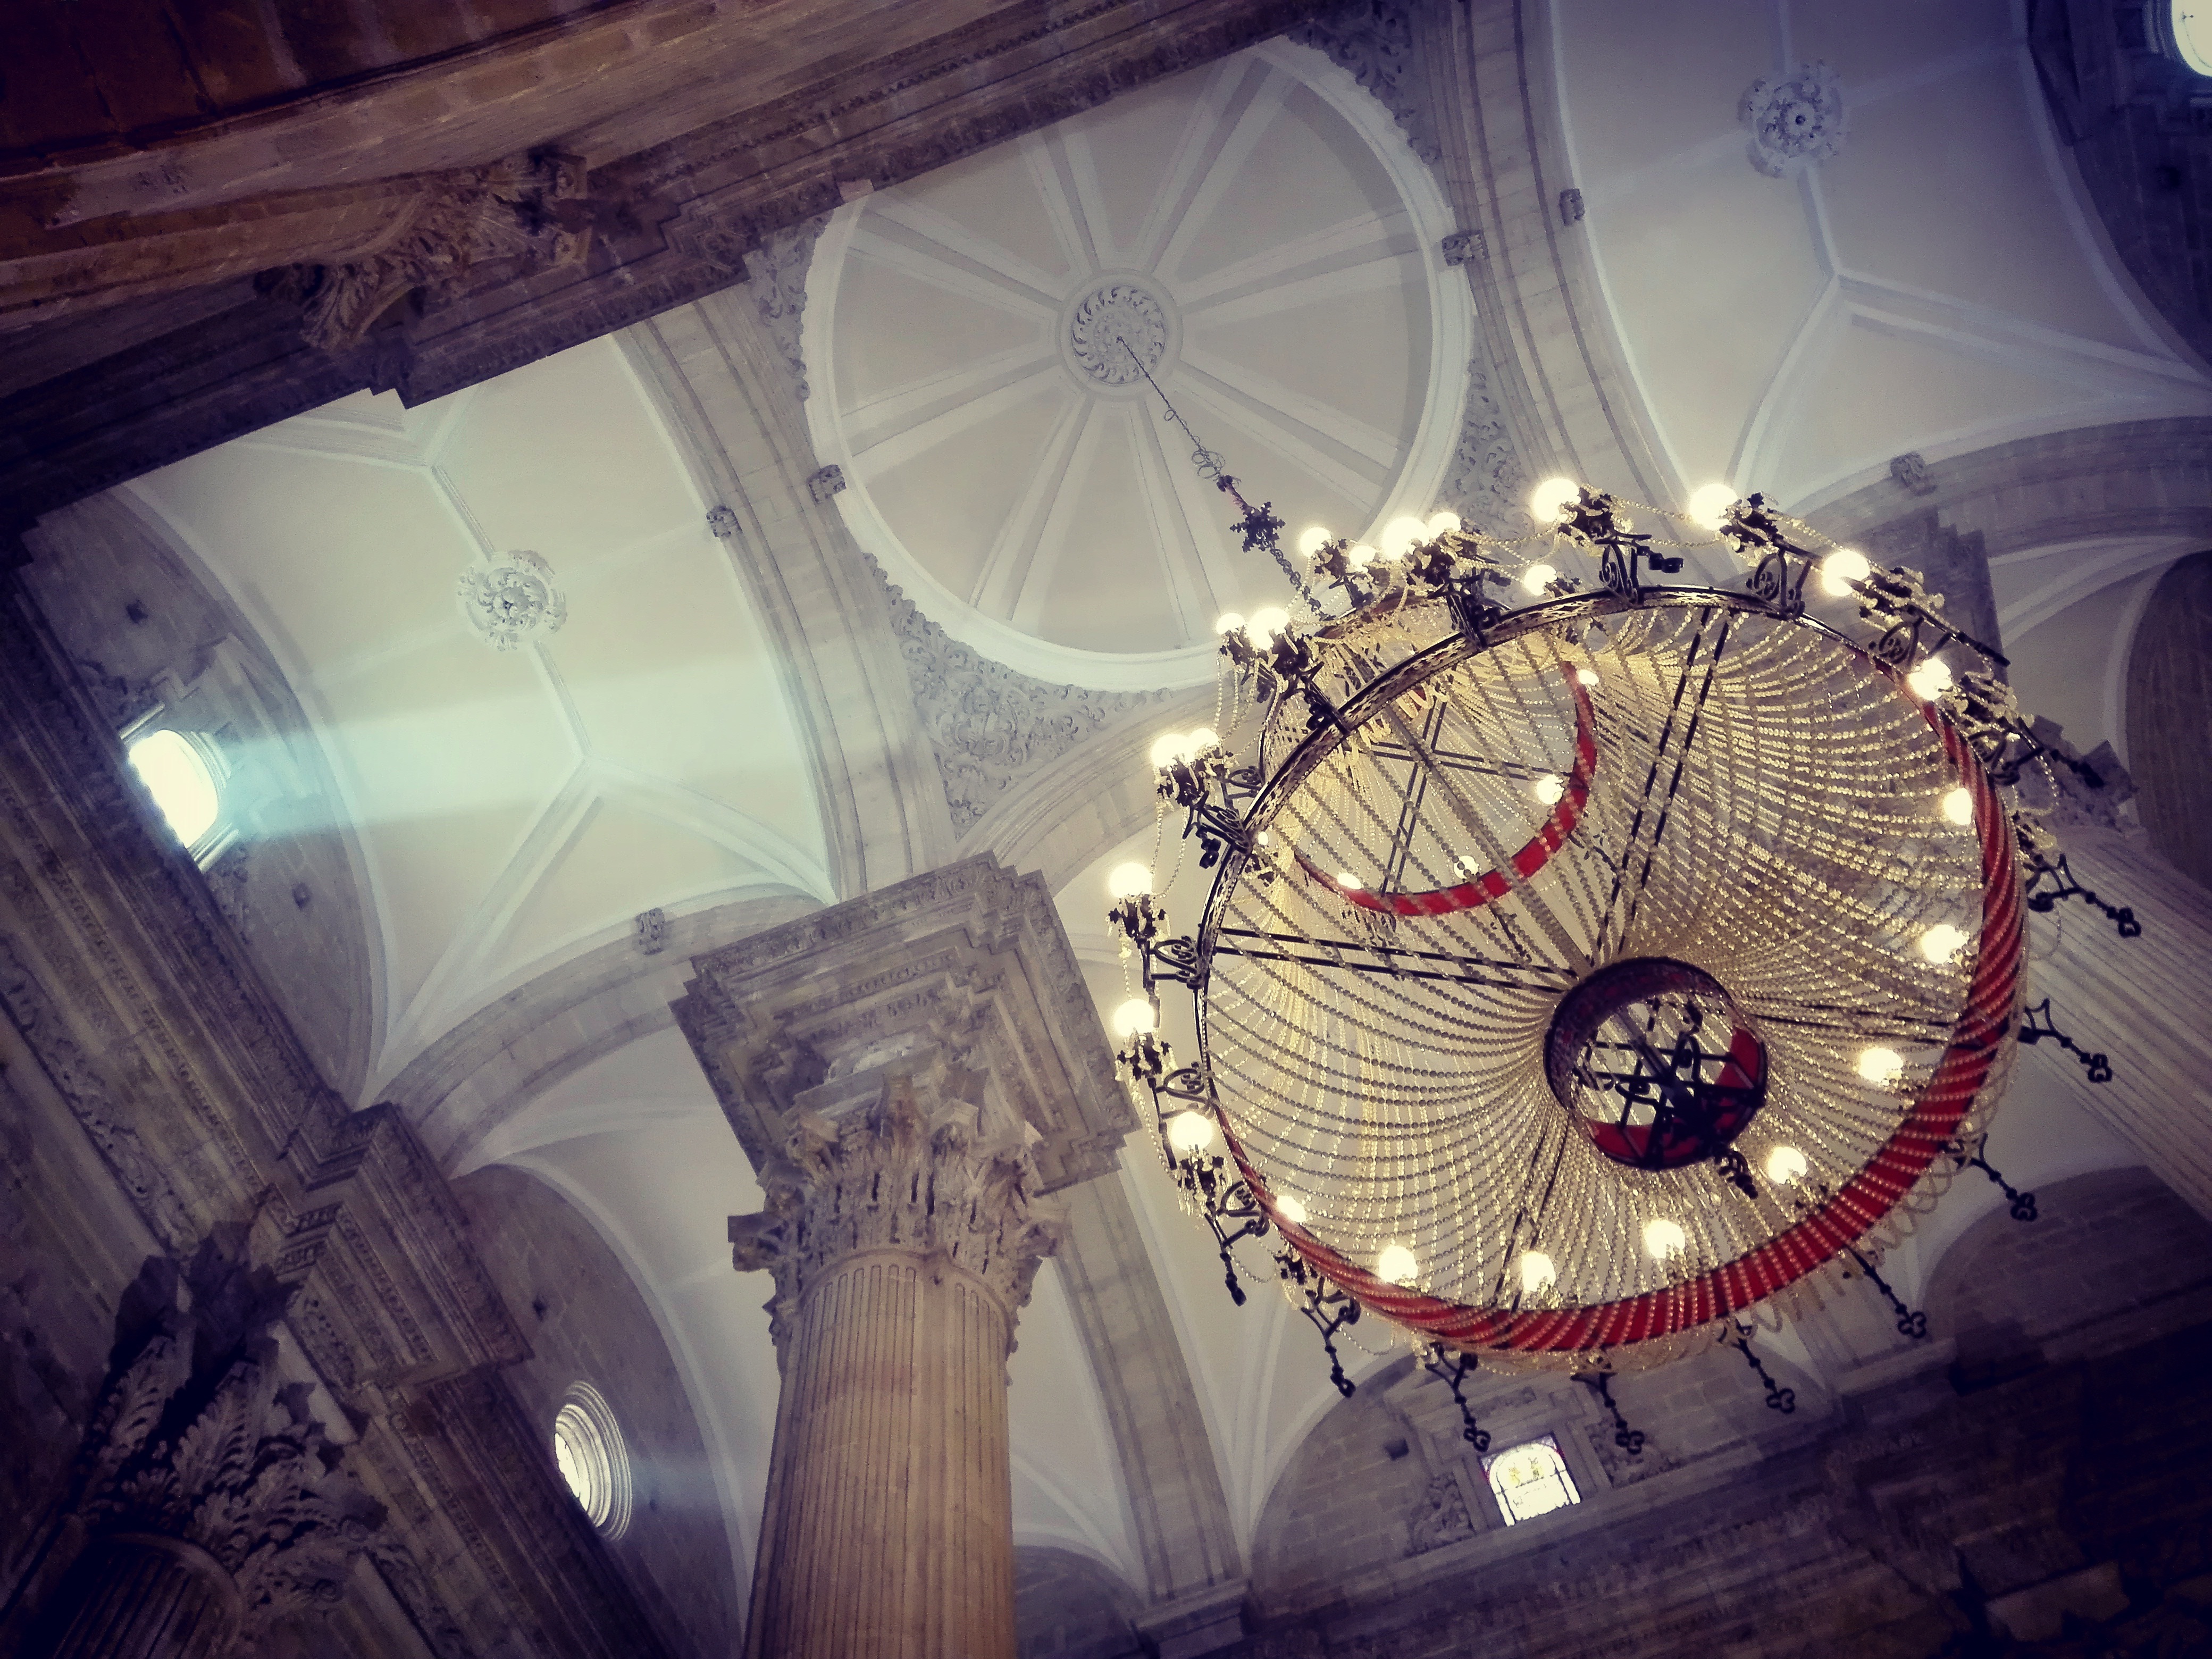
light, architecture, night, round, perspective, old, stone, smoke, monument, beam, column, shadow, religion, church, cathedral, chapel, lamp, lighting, world, capital, religious, lights, spain, great, focus, luxury, archaeology, temple, symmetry, make, renaissance, monumental, parish, revival, classic, tourist attraction, dome, shape, corinthian, screenshot, lux, collegiate church, luxurious, lights and shadows, neo classical, effect of light, secret order